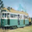
Label: streetcar